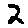
Label: 2